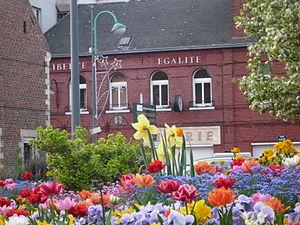
Mairie d' Hornaing, France.
Hornaing est une commune française située dans le département du Nord, en région Hauts-de-France. Après le premier quart du XXᵉ siècle, Hornaing devient une commune minière à la suite de la construction de la fosse Heurteau par la Compagnie des mines d'Anzin. Une centrale thermique est construite dans les années 1950 et devrait fermer dans les années 2010.